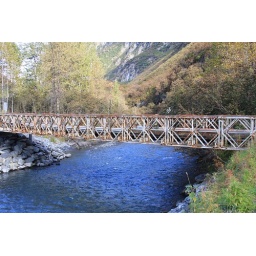
We cross an old iron bridge on our way back into a canyon near Valdez